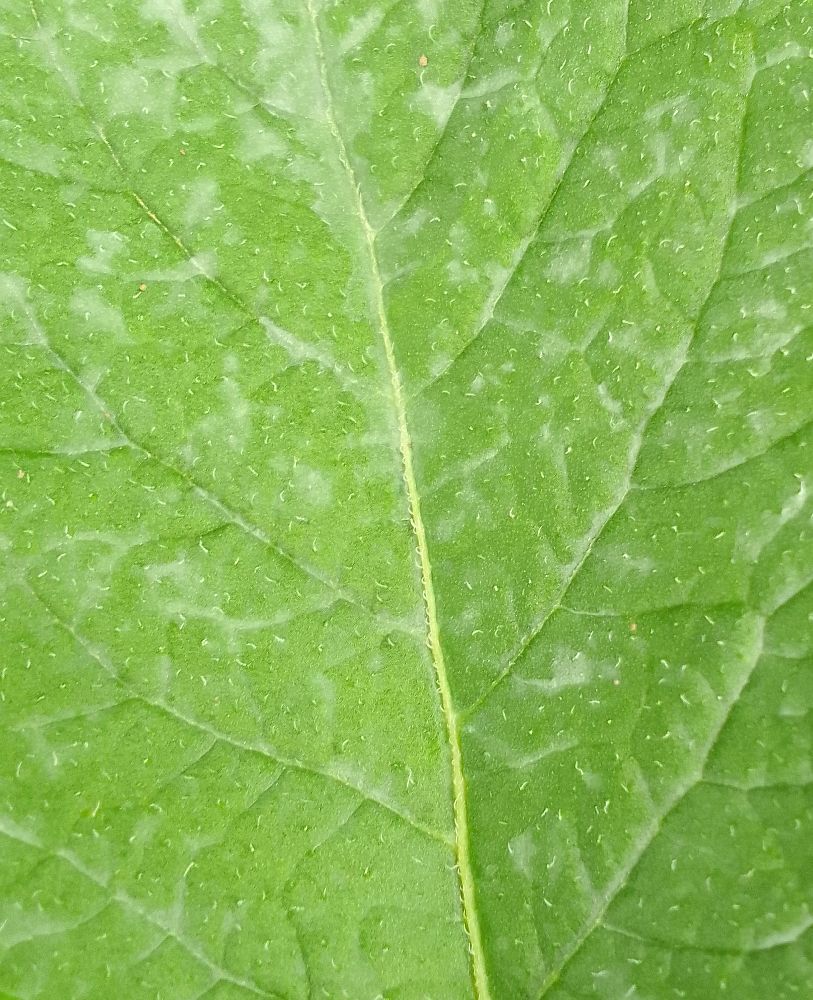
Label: Healthy